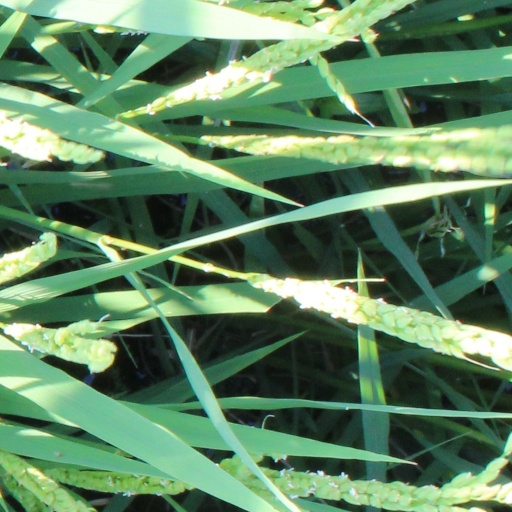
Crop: rice